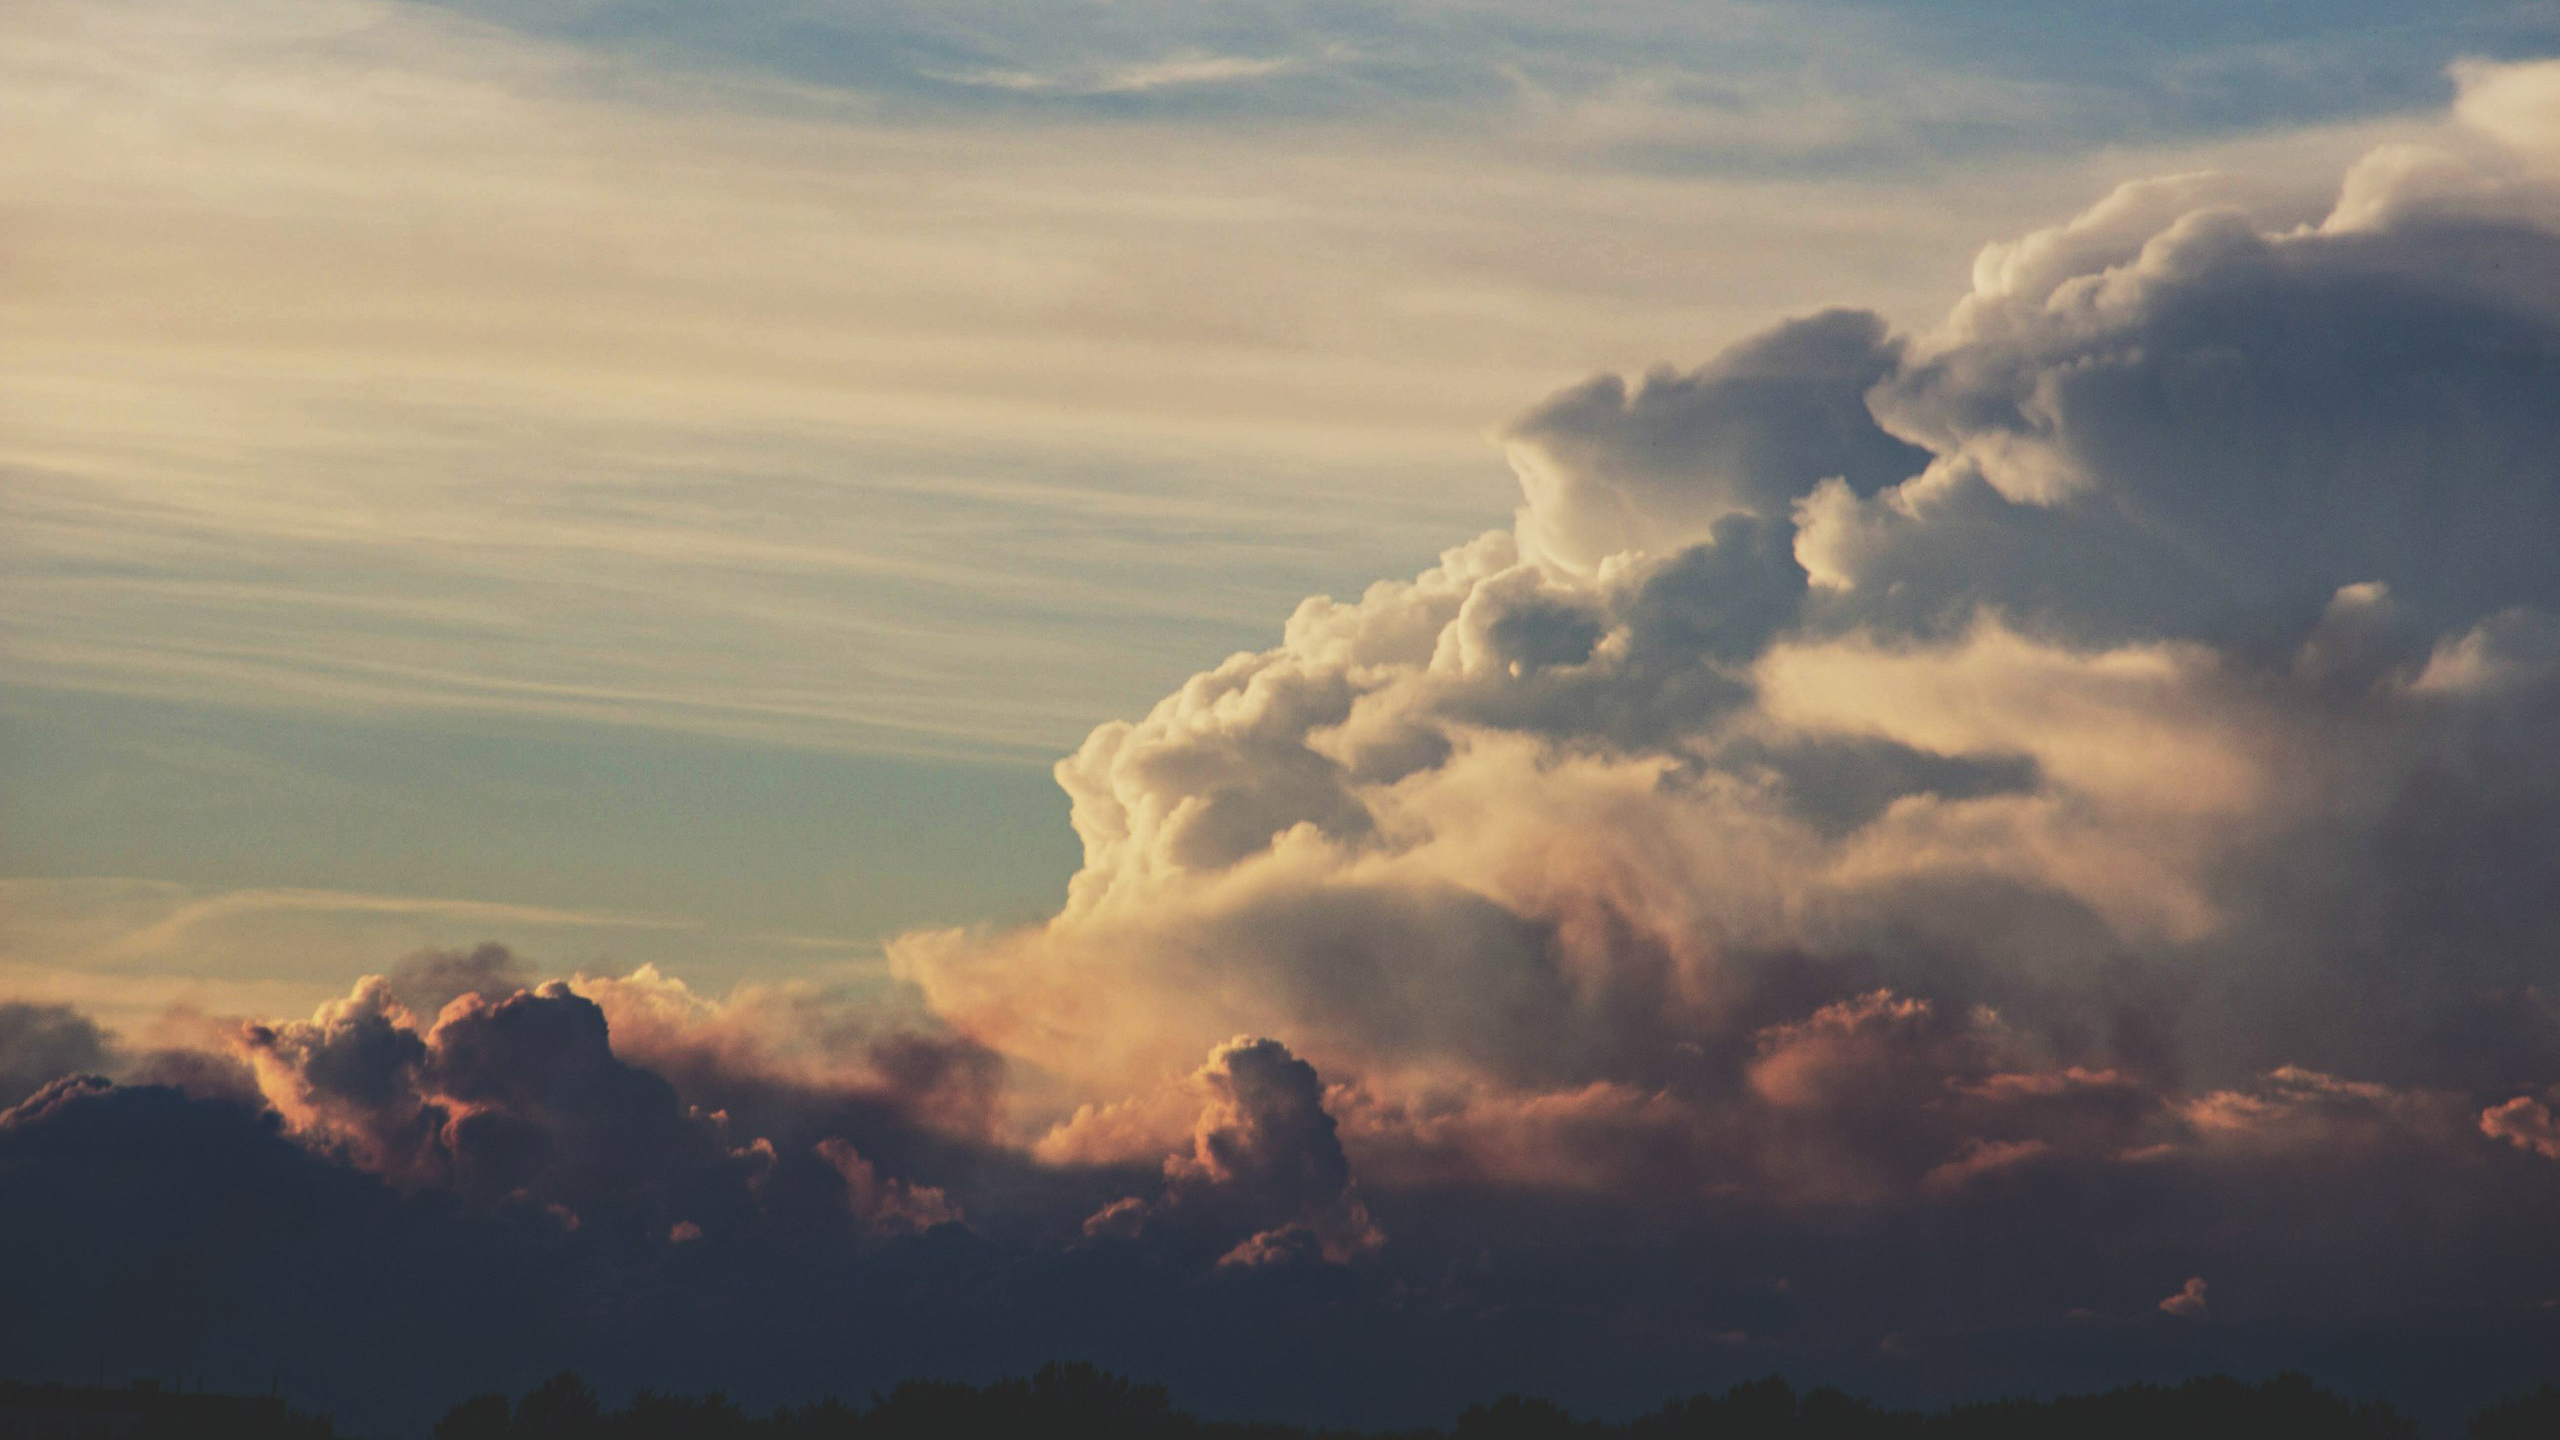
horizon, cloud, sky, sunrise, sunset, sunlight, morning, dawn, atmosphere, dusk, evening, weather, cumulus, cloudscape, afterglow, meteorological phenomenon, atmospheric phenomenon, red sky at morning